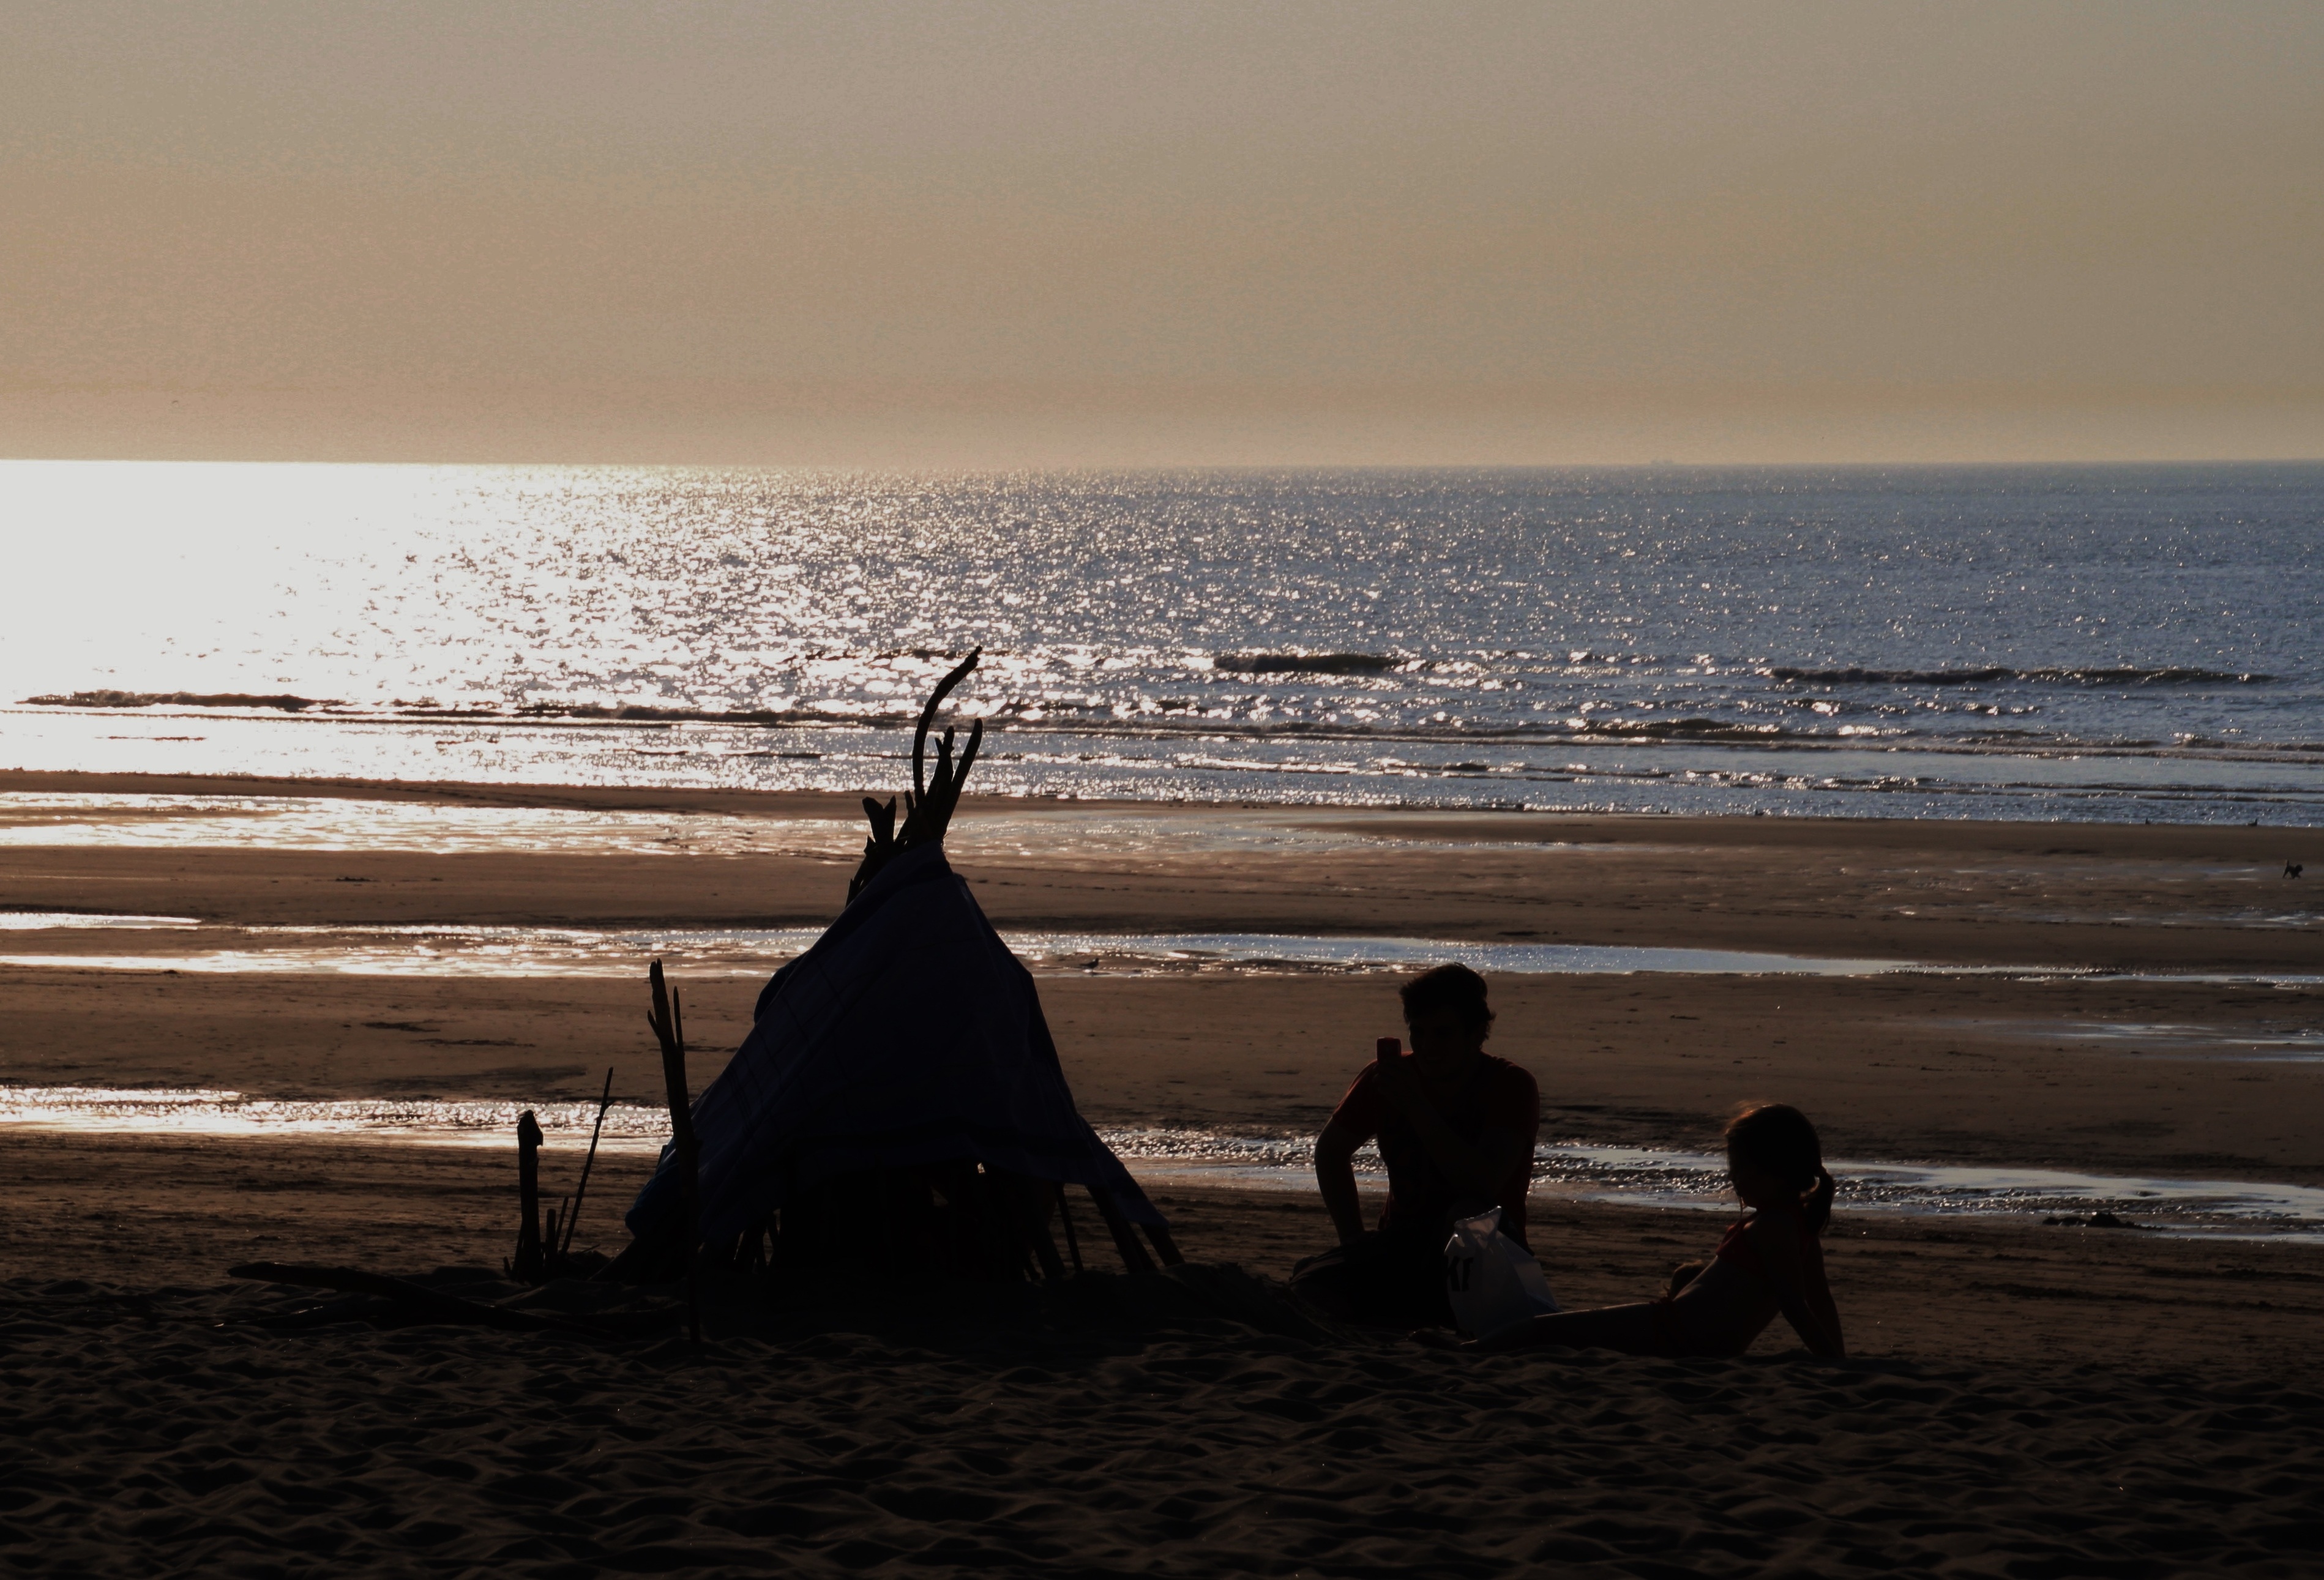
beach, sea, coast, water, sand, rock, ocean, horizon, silhouette, sunrise, sunset, play, sunlight, morning, shore, wave, dawn, atmosphere, dusk, swim, evening, reflection, holiday, bay, child, human, rest, lighting, tent, body of water, wigwam, idyll, north sea, abendstimmung, recovery, back light, concerns, sand beach, evening light